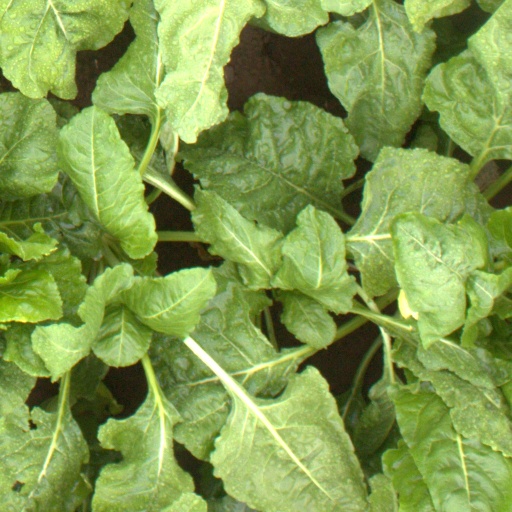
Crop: sugar beet